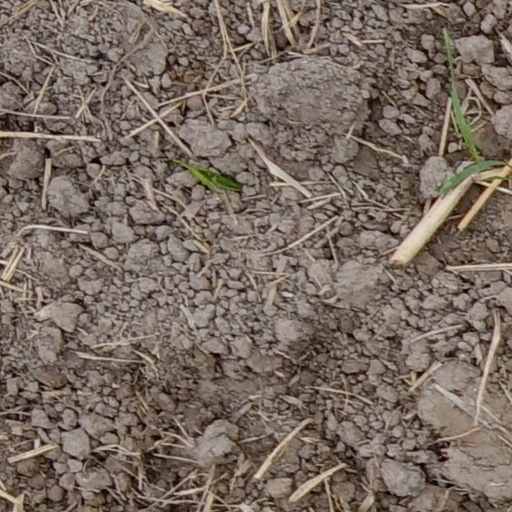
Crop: wheat